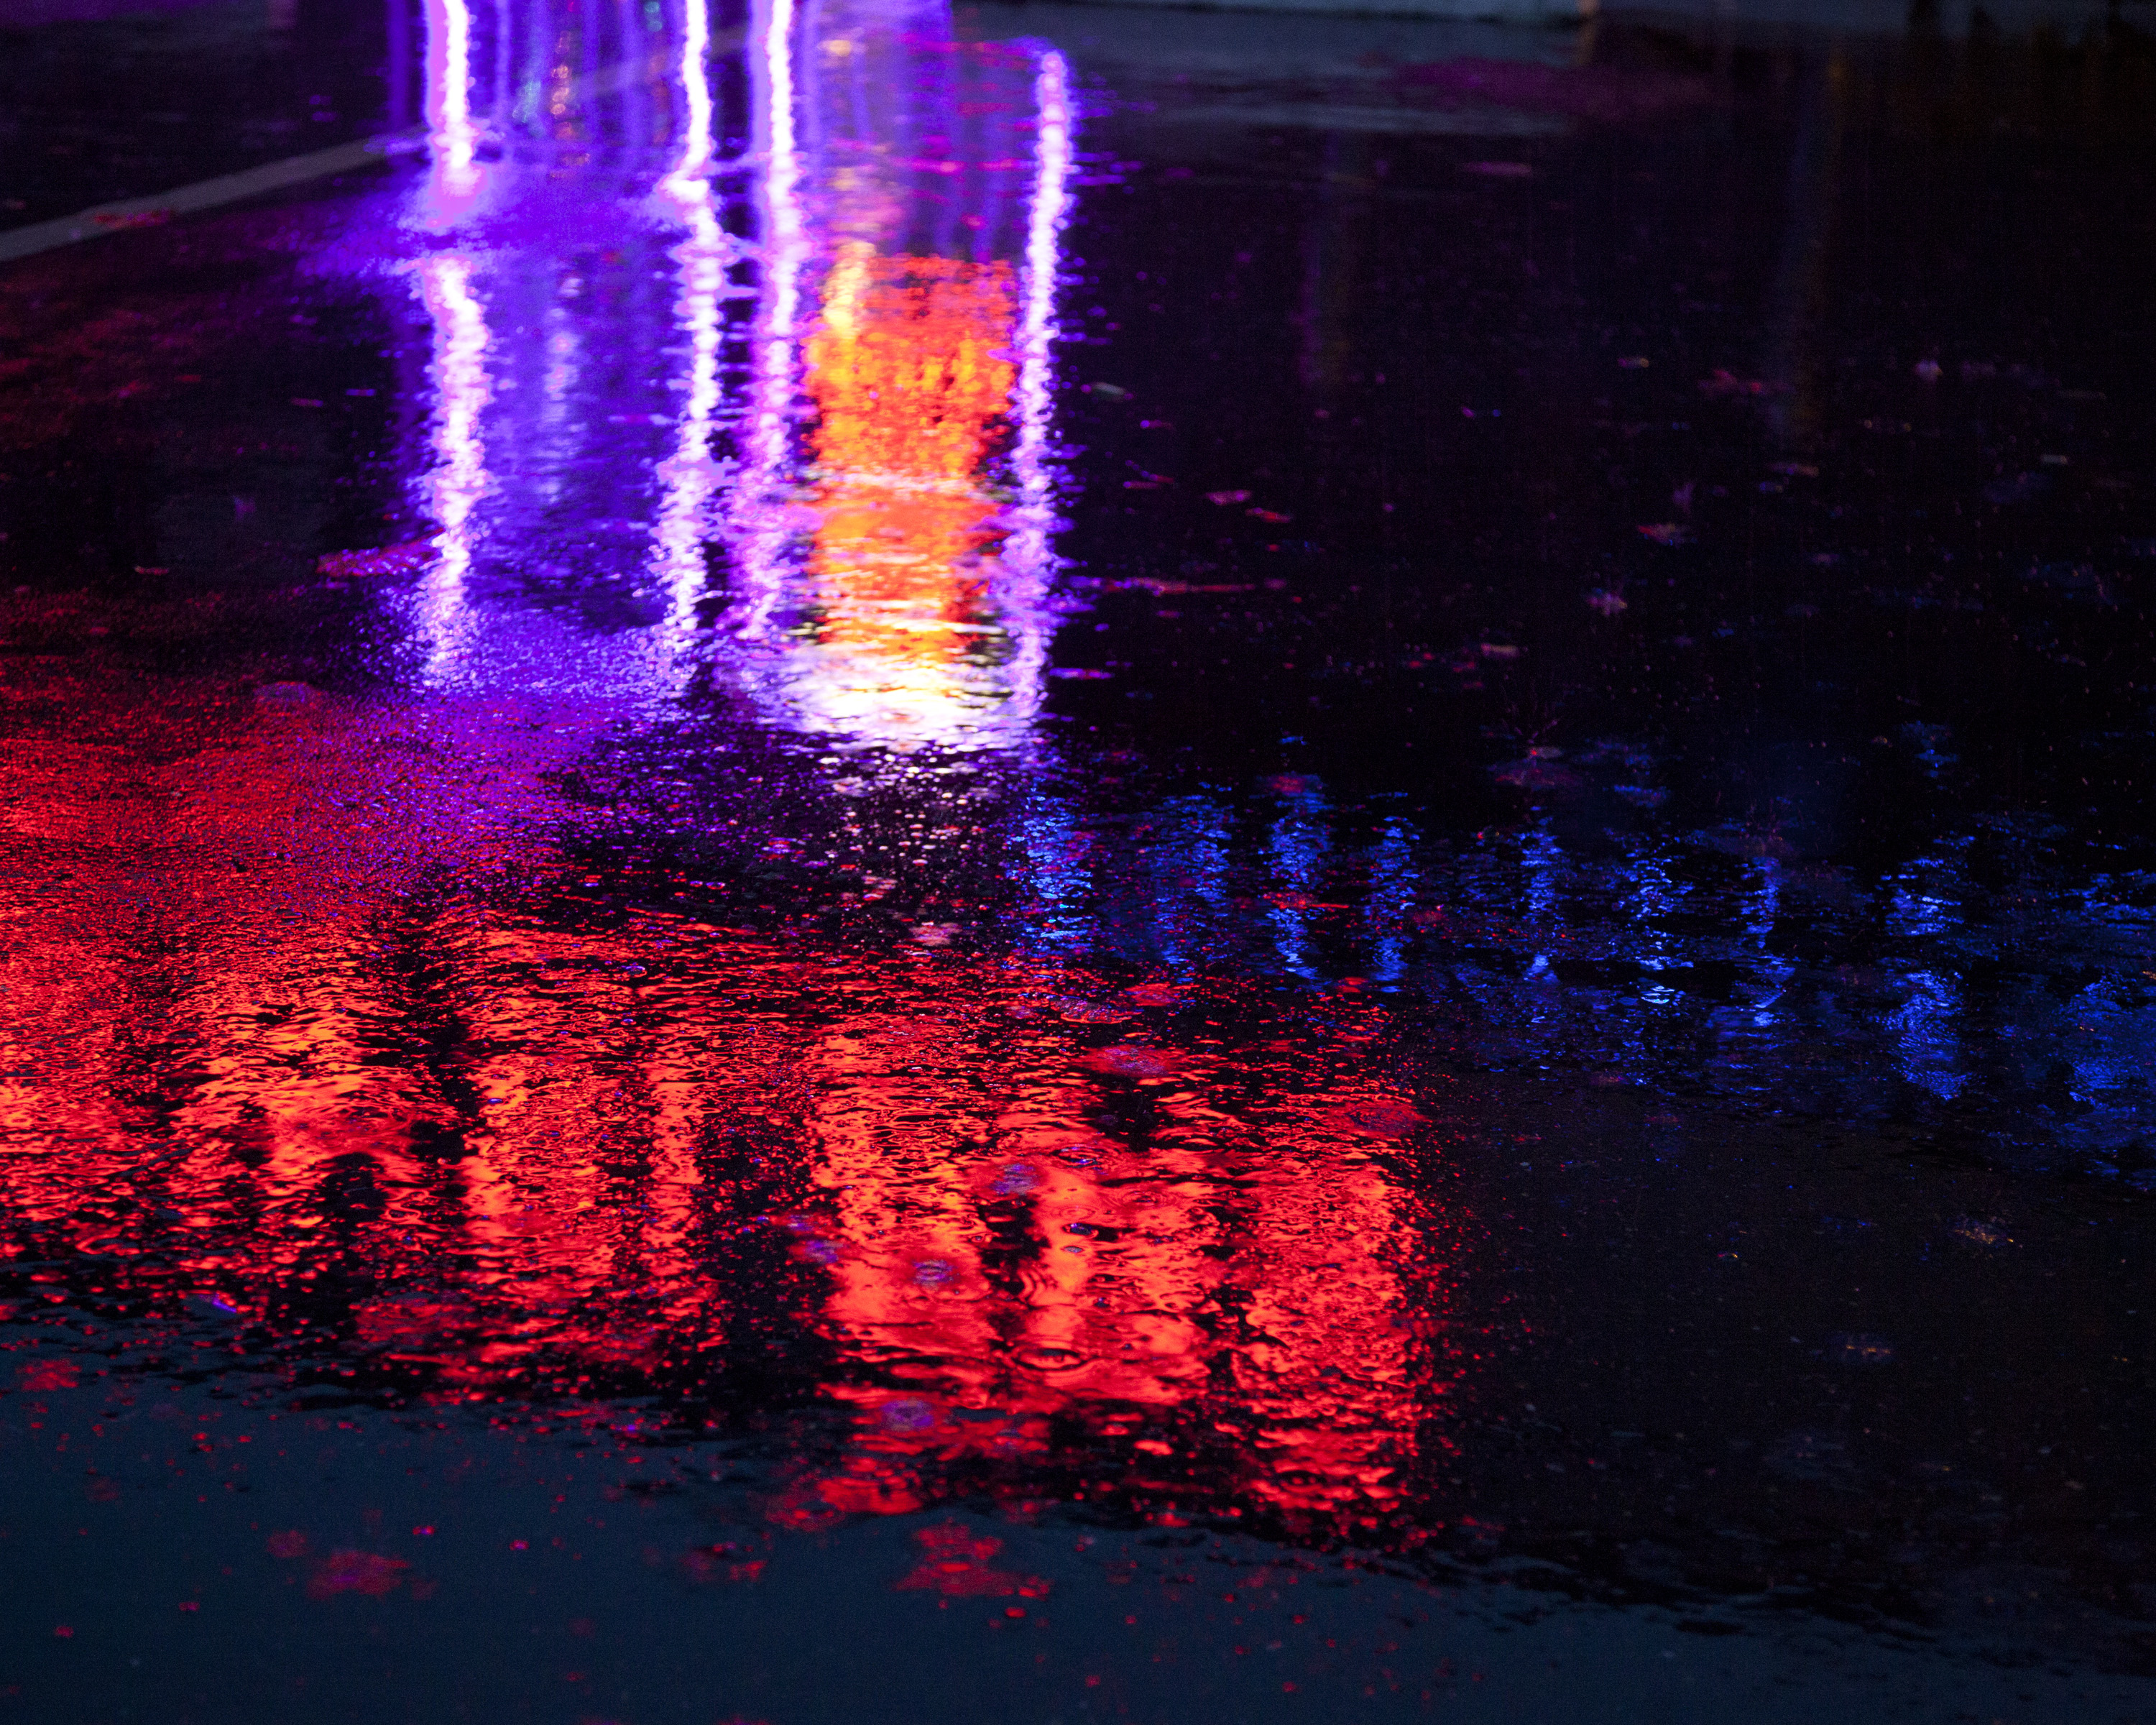
light, night, rain, reflection, red, color, darkness, california, neon, stage, december, sacramento, pawnshop